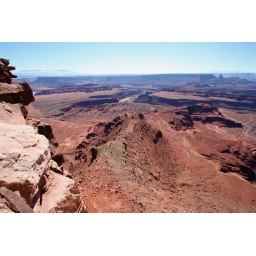
Broad vista over red rock country of the Upper Colorado River